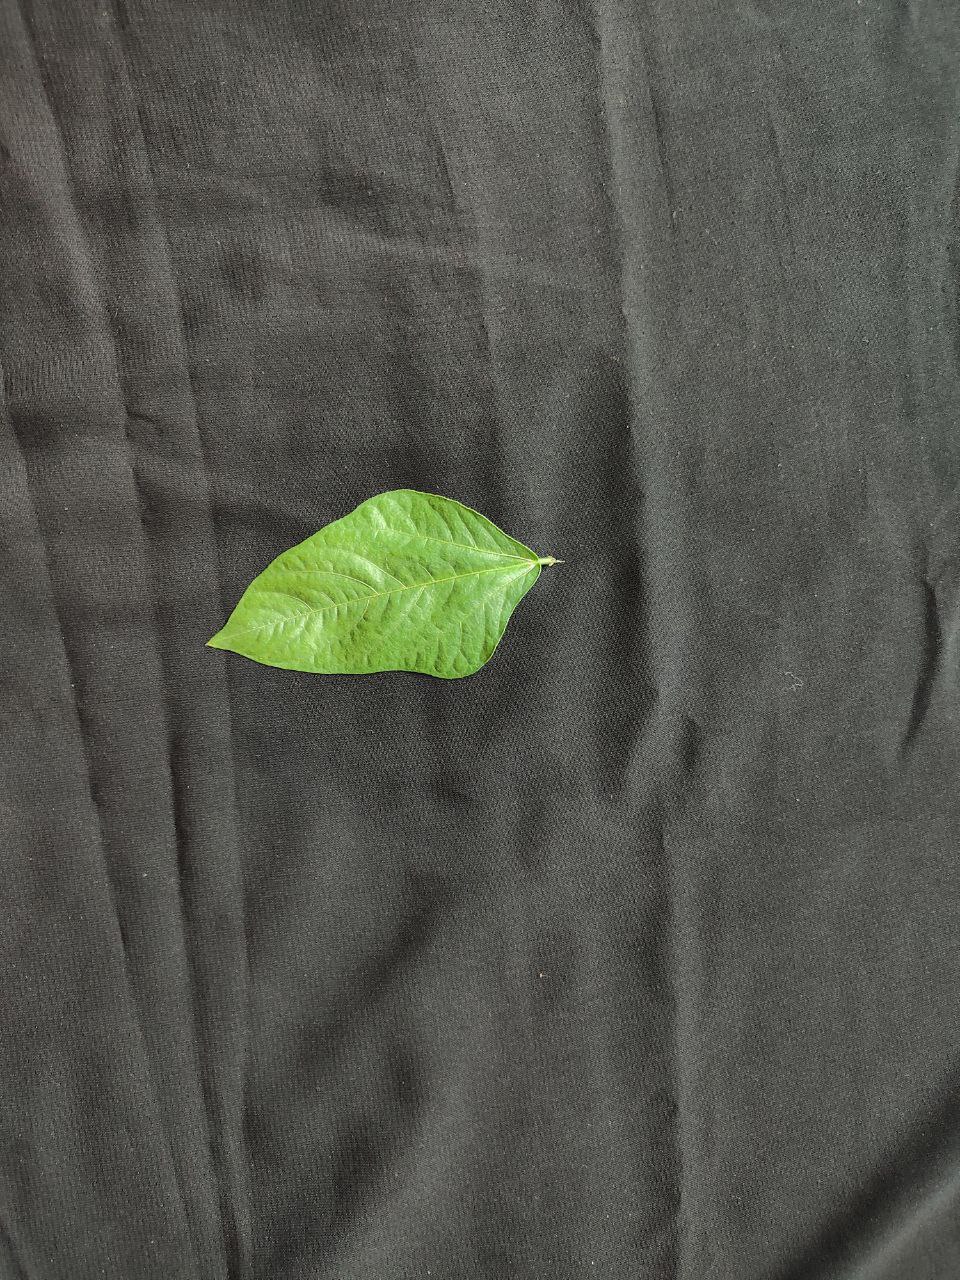
Crop: cowpea
Leaf condition: Fresh Leaf